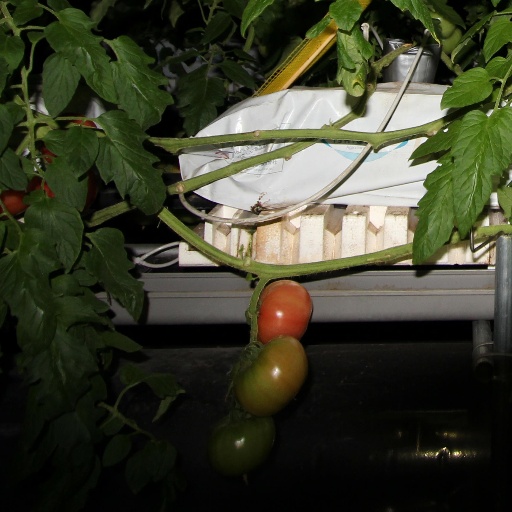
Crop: tomato